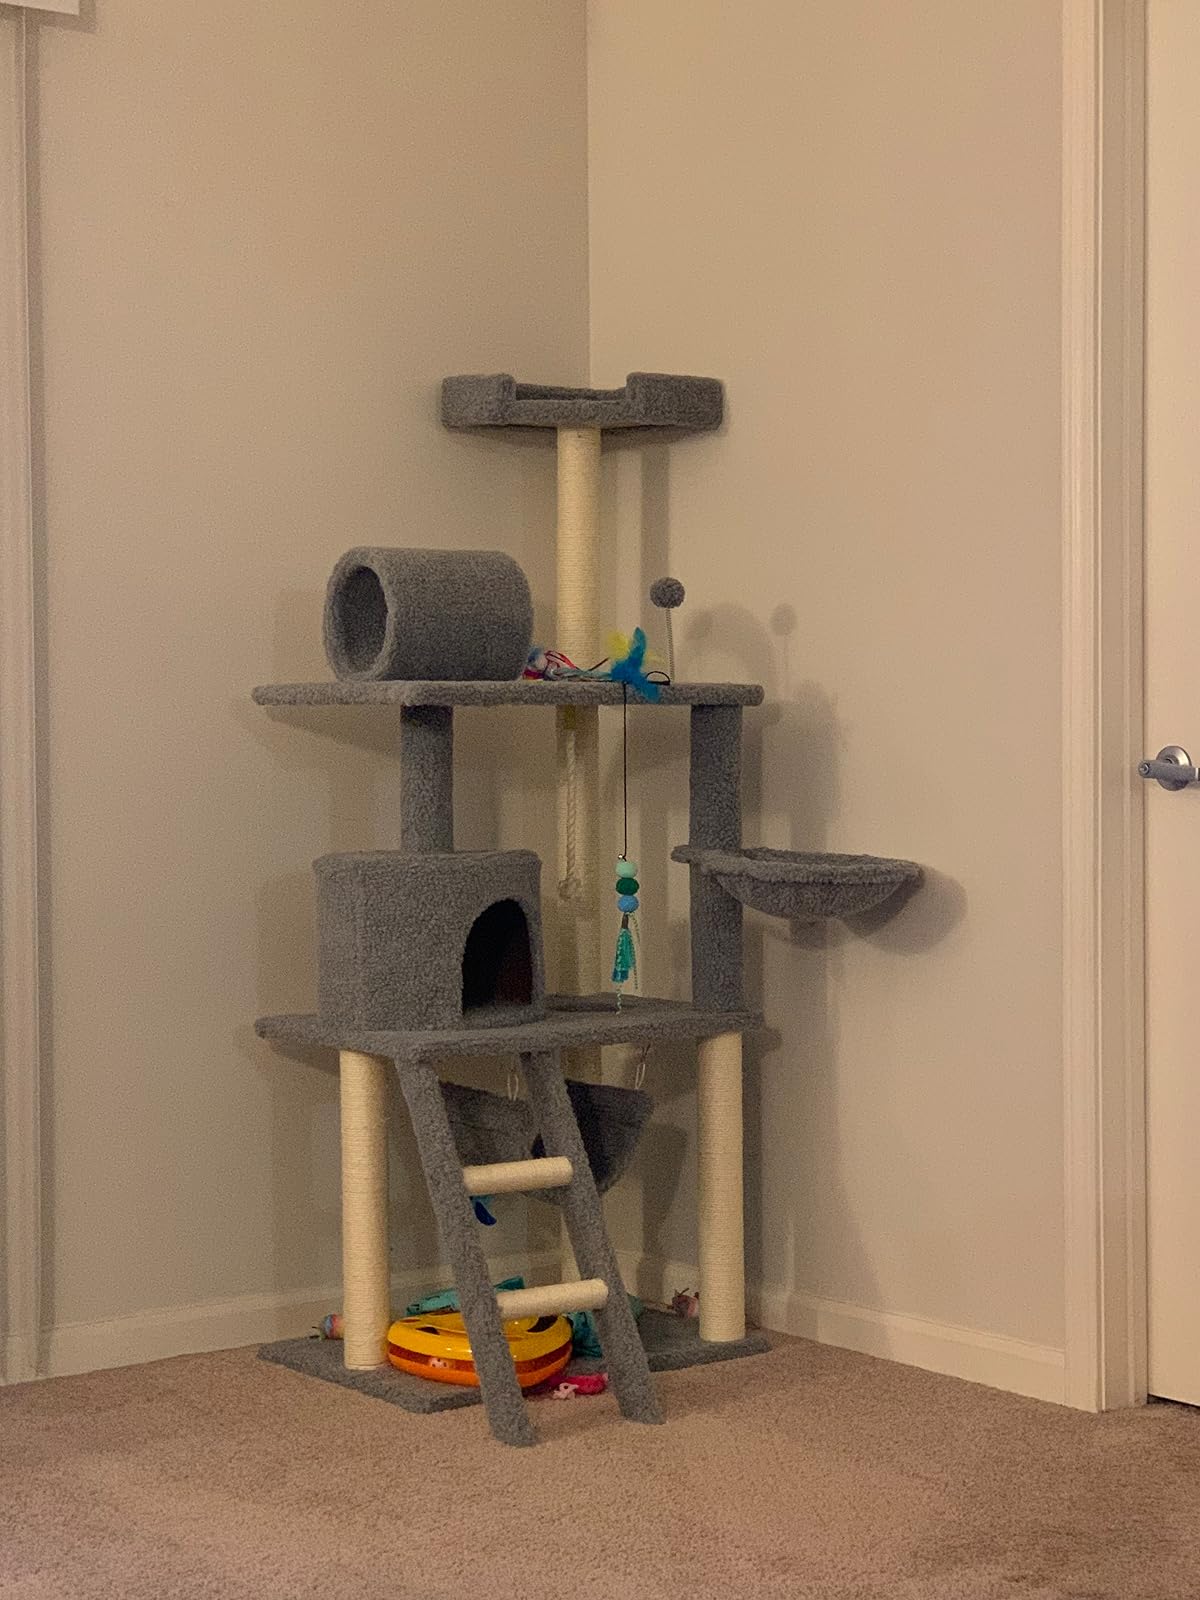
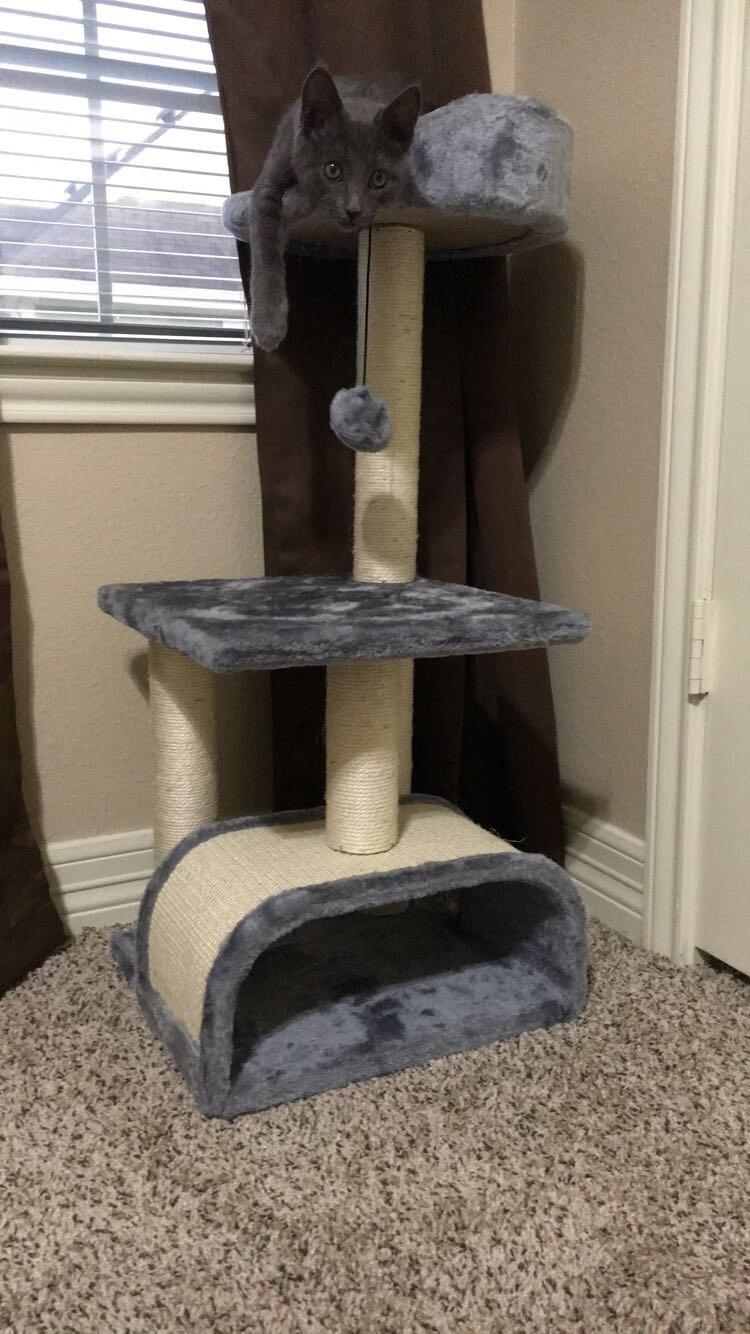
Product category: items_cat tree
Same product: no